Valentino Bompiani

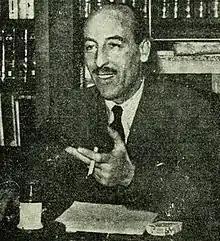
Valentino Bompiani

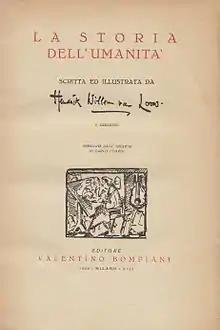
Frontispiece to Hendrik Willem Van Loon's translation of "The Story of Mankind".

Valentino Silvio Bompiani (27 September 1898 – 23 February 1992) was an Italian publisher, writer and playwright.